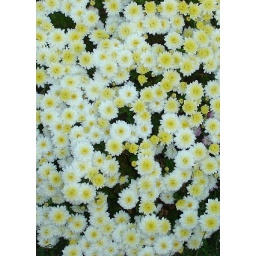
These delightful mums brought life to our fall flower beds in 2008.